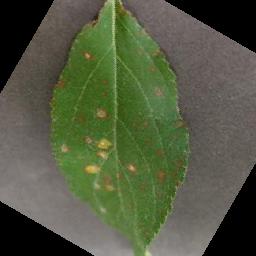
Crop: apple
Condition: cedar_rust